Fadi Chehadé

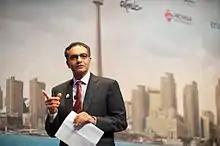
Speaking at ICANN's 45th Public Meeting in Toronto

Fadi Chehadé (Arabic: فادي شحادة) (born 1962) is an information technology executive, founder of RosettaNet and former Chief Executive Officer (CEO) of ICANN. Through Ethos Capital, he unsuccessfully tried to gain control over the .org internet domain.